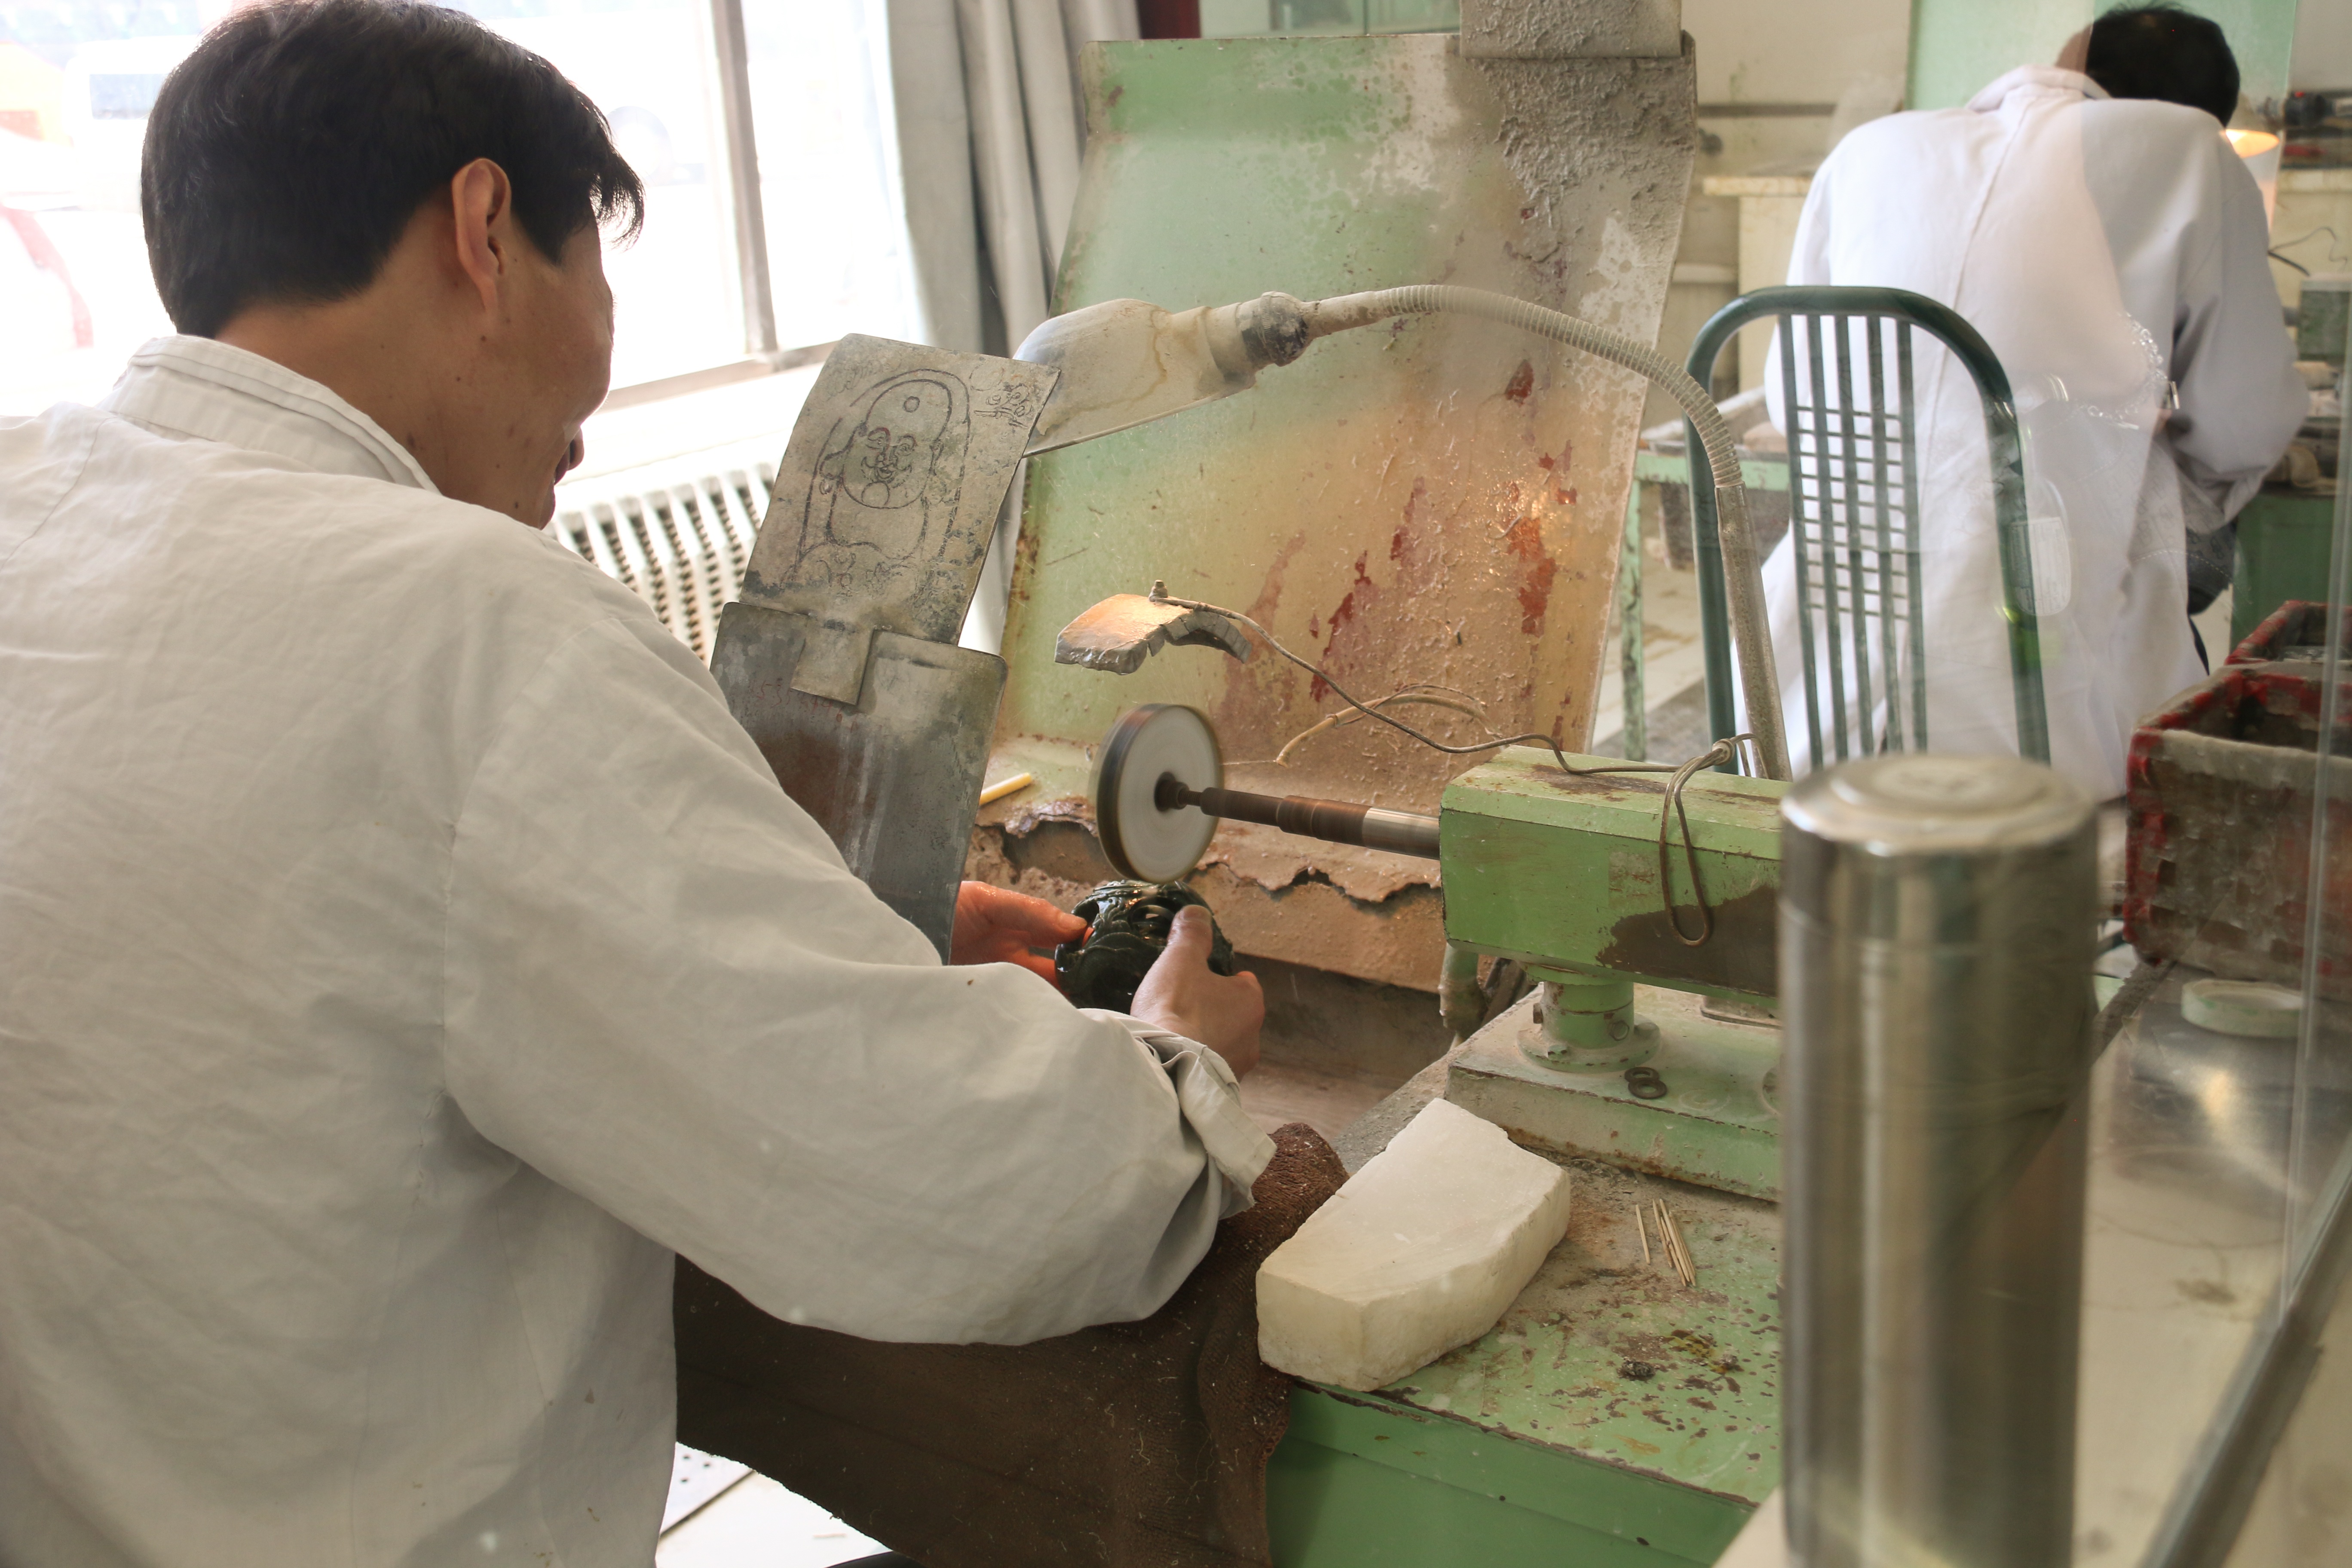
work, man, person, people, stone, asian, chinese, biology, asia, machine, factory, carve, manufacturing, worker, art, ball, carving, manufacture, china, jade, quality